Chlamys

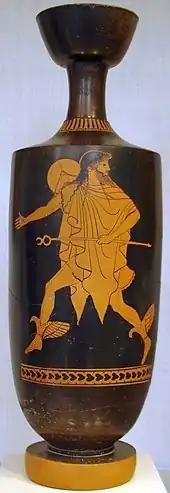
Hermes wearing a chlamys. Painting attributed to the Tithonos Painter, .

The chlamys (genitive: ) was a type of ancient Greek cloak. It was worn by men for military and hunting purposes during the Classical, Hellenistic and later periods. By the time of the Byzantine Empire it was part of the state costume of the emperor and high officials. It survived as such until at least the 12th century.